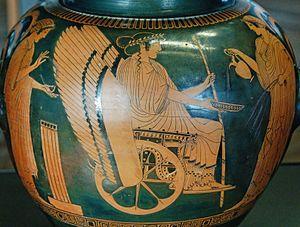
Départ de Triptolème. Face A d'un stamnos attique à figures rouges, vers 480 av. J.-C. Provenance
Dans la mythologie grecque, Déméter est la déesse de l'agriculture et des moissons.